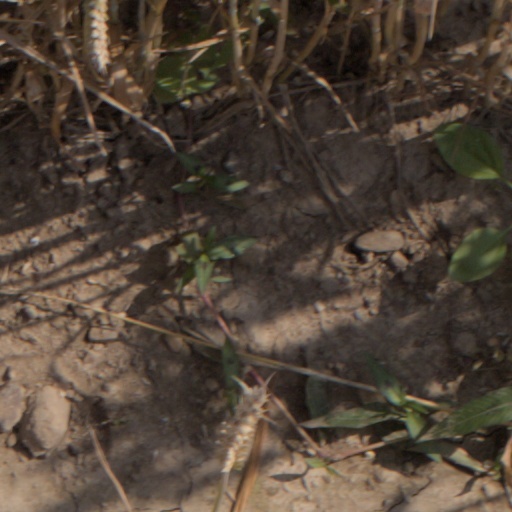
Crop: wheat